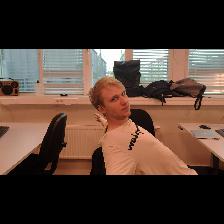
Label: Human